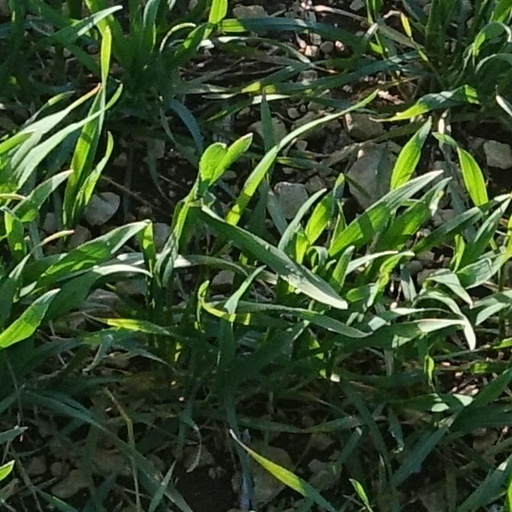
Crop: wheat